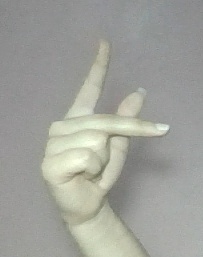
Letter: dha